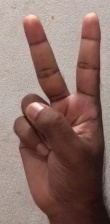
ASL sign: 2